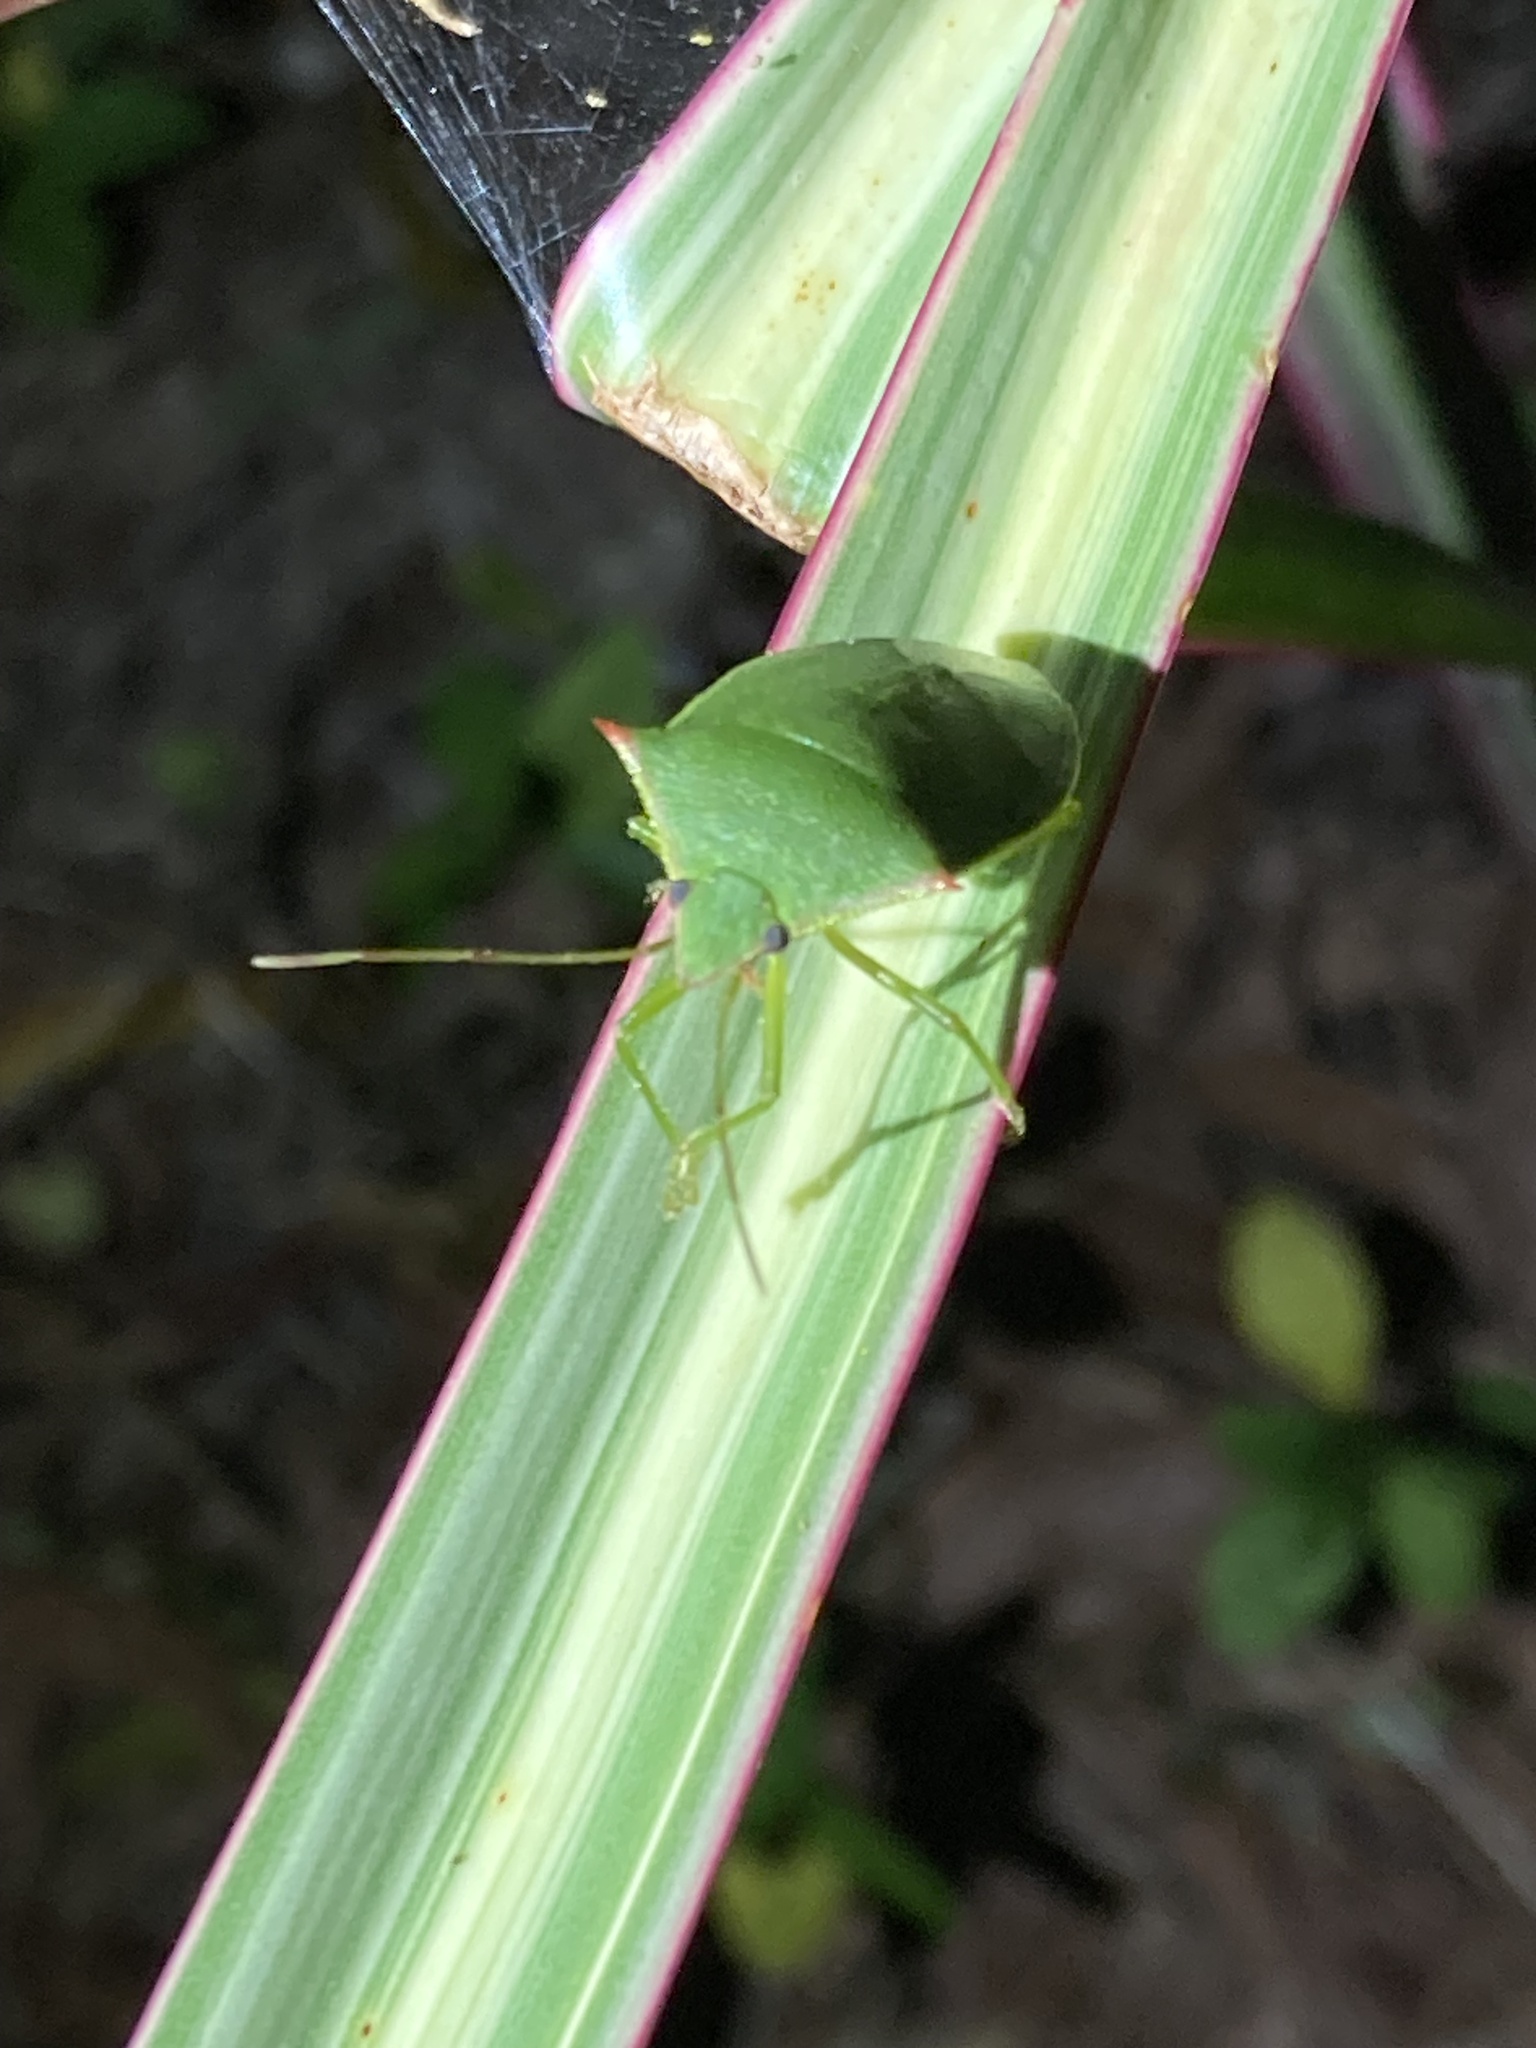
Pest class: stink_bug